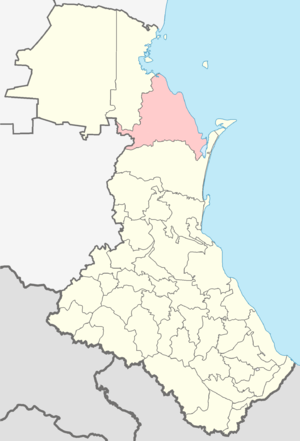
Le raïon de Kizliar est une subdivision du Daghestan, une république de la fédération de Russie. Son centre administratif est la ville de Kizliar, qui ne fait pas elle-même partie du raïon.